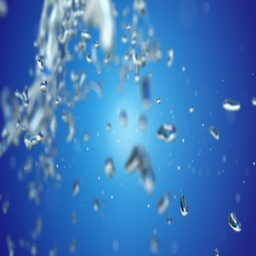
abstract form of water , rotation in a looped